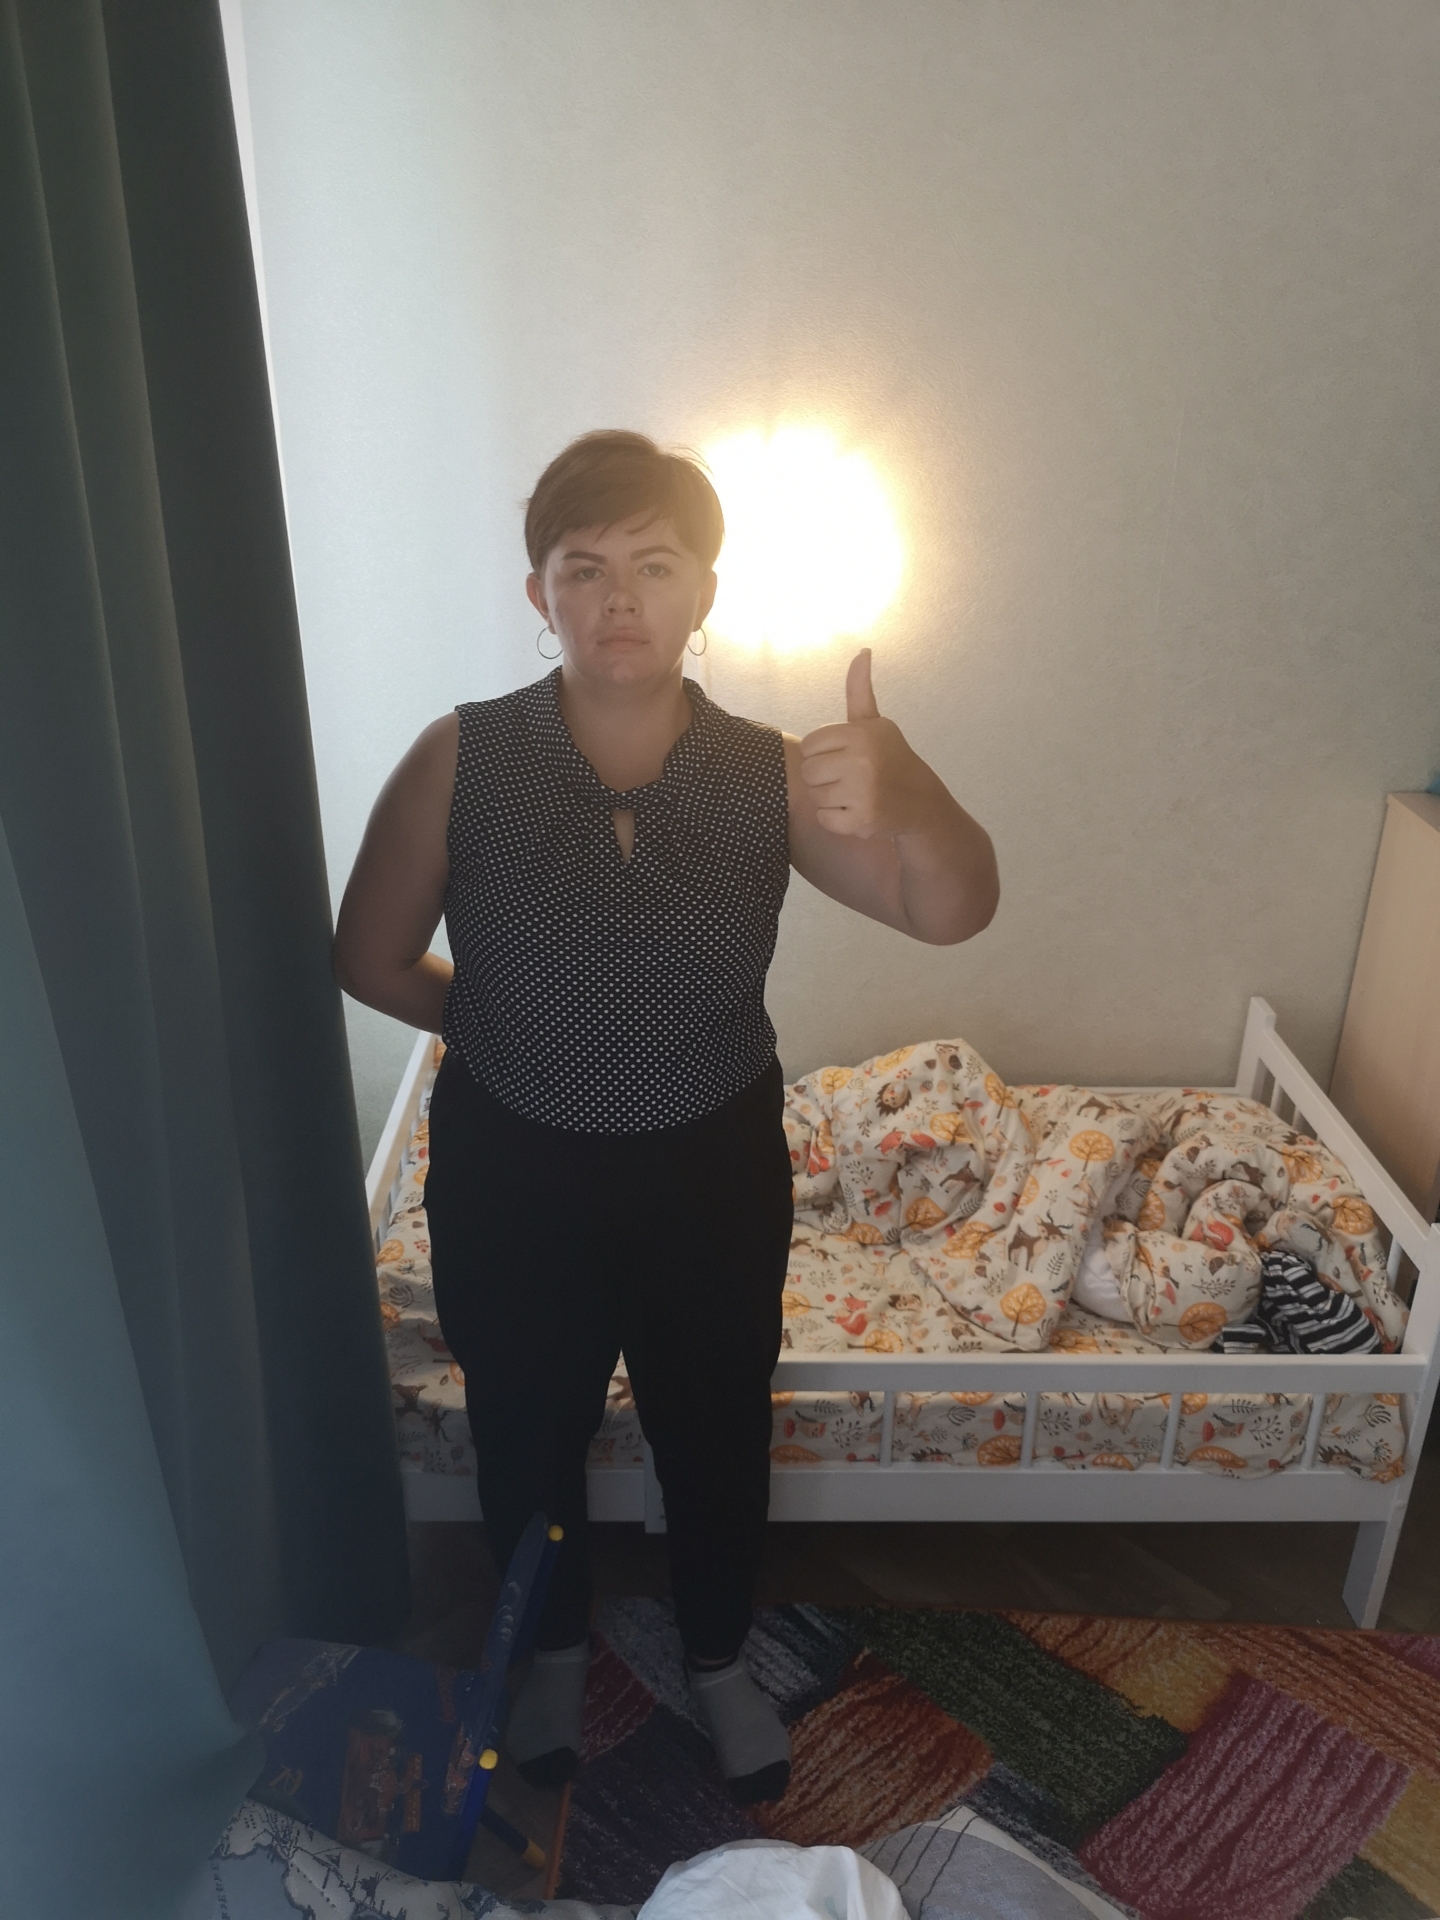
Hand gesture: like